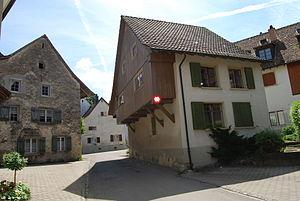
Titterten est une commune suisse du canton de Bâle-Campagne, située dans le district de Waldenburg.